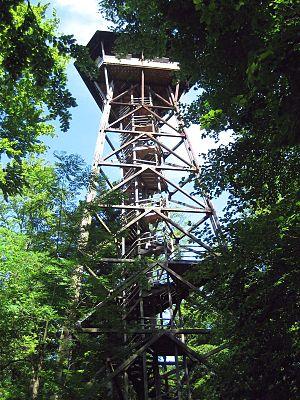
Tour en bois Loorenkopf près du sommet de l'Adlisberg (701m)
L'Adlisberg est un sommet de faible altitude se trouvant principalement sur le territoire de la ville de Zurich, formant sa limite est. Comprise entre les rivières Limmat et Glatt, son plus haut point ne s'élève que de 295 mètres au-dessus du cours de la Limmat.